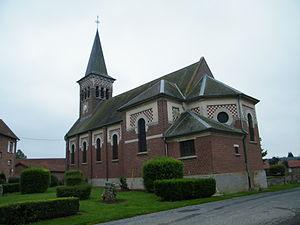
Église Saint-Vaast de Misery (Somme).
Misery est une ancienne commune française située dans le département de la Somme, en région Hauts-de-France.